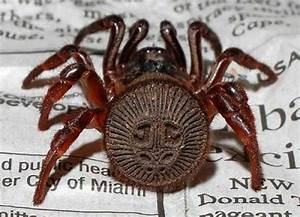
Label: ragno